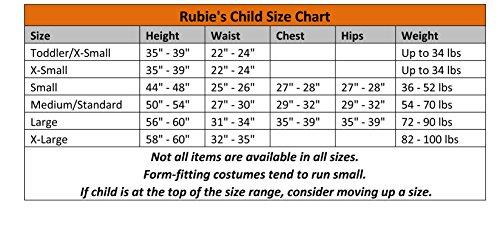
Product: Magical Mermaid Child Costume - Small (4-6)
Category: Toys & Games | Dress Up & Pretend Play | Costumes
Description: Magical Mermaid Child Costume - Small 4-6.
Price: $16.89
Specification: ProductDimensions:17x11x4inches|ItemWeight:2.4ounces|ShippingWeight:5.6ounces(Viewshippingratesandpolicies)|DomesticShipping:ItemcanbeshippedwithinU.S.|InternationalShipping:ThisitemcanbeshippedtoselectcountriesoutsideoftheU.S.LearnMore|ASIN:B001AX0QNM|Itemmodelnumber:882718S|Manufacturerrecommendedage:36months-4years